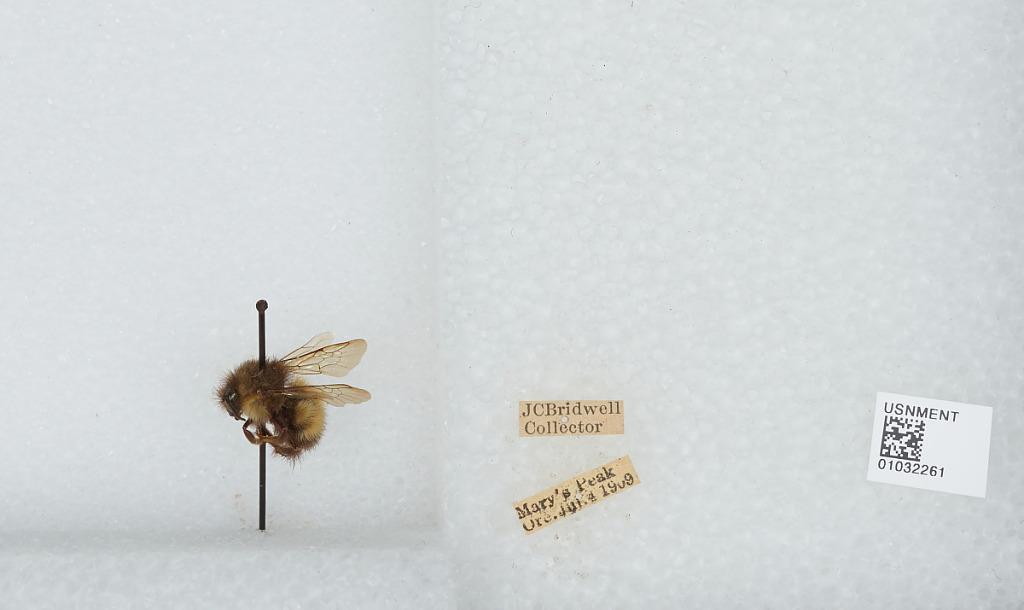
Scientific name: Bombus (Pyrobombus) sitkensis Nylander
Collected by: J. Bridwell
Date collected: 1909-7-4
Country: United States
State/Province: Oregon
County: Benton
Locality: Mary's Peak
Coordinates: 44.5044, -123.552